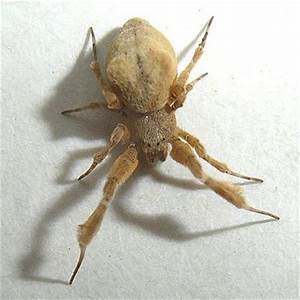
Label: ragno